Fleadh Cowboys

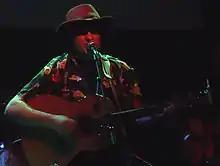
Frankie Lane playing with the Fleadh Cowboys on Bob Dylan's birthday, Dublin, 2011

The Fleadh Cowboys were formed in 1985 by Johnny Moynihan, Pete Cummins and Frankie Lane, in Kenny's pub in Westland Row in Dublin. They recruited Jimmy Faulkner on electric guitar and Garvan Gallagher on bass and along with Fran Breen on drums they moved to The Harcourt Hotel on Harcourt Street.